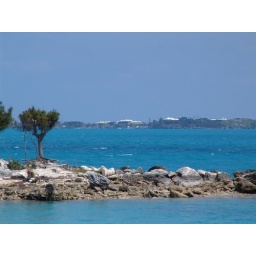
The water is blue and clear, a week in paradise.